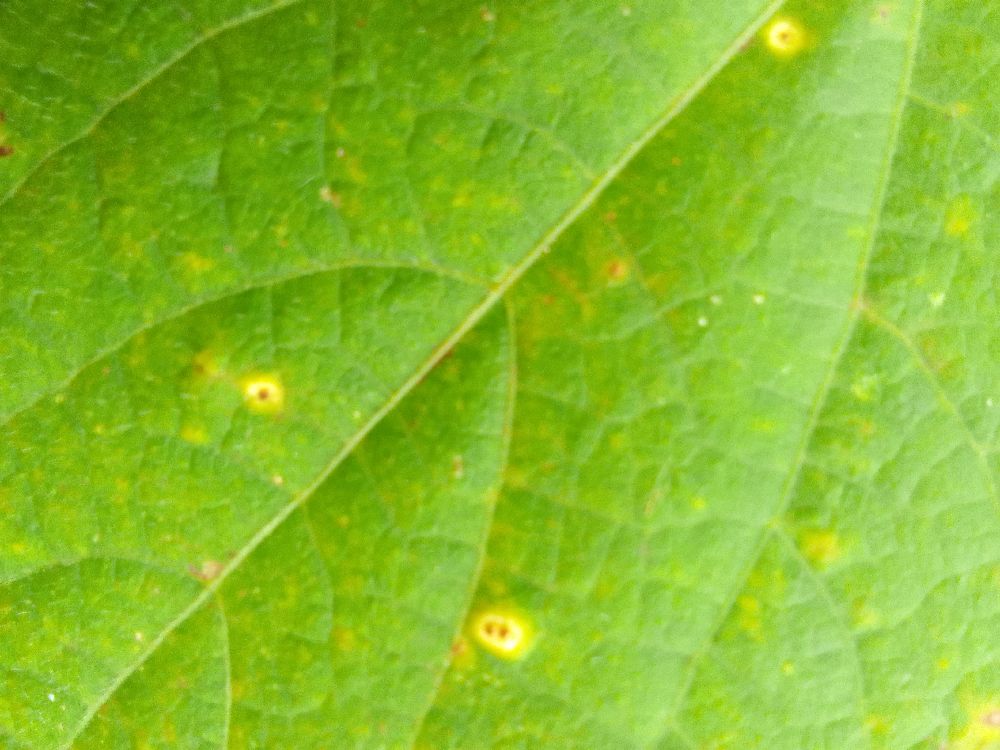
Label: rust